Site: brandenburg
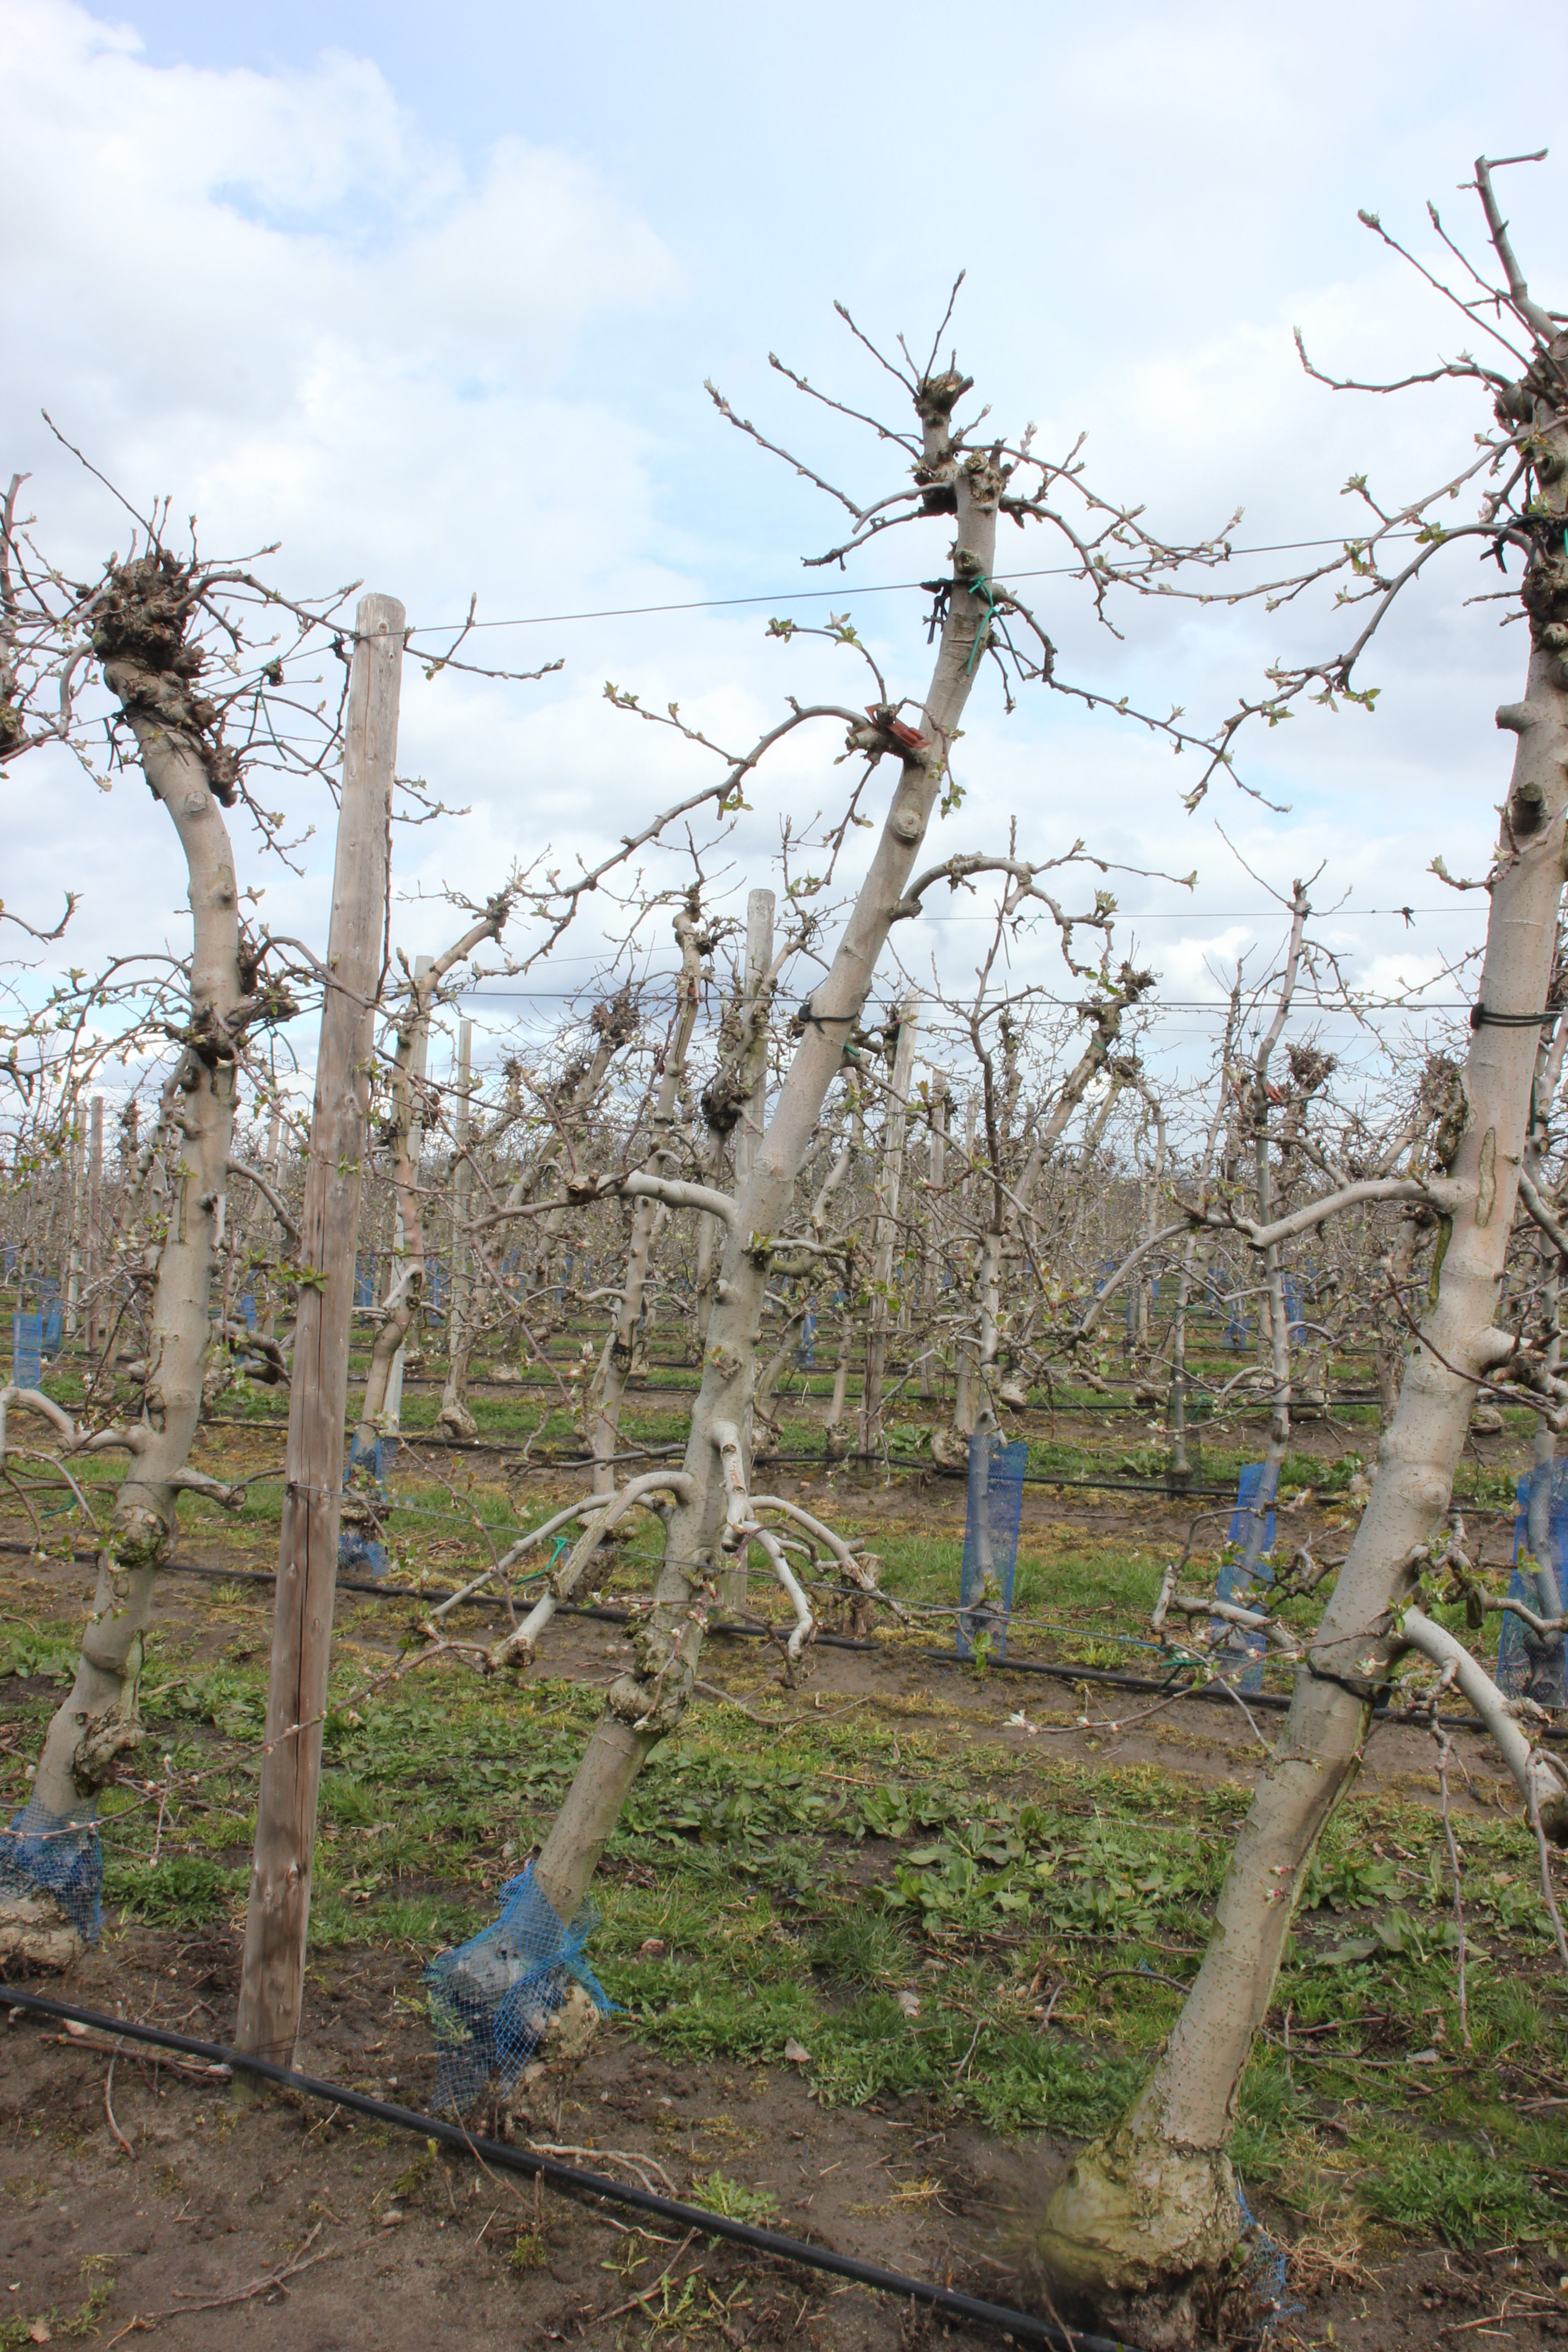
Growth stage (BBCH 55): Inflorescence emergence